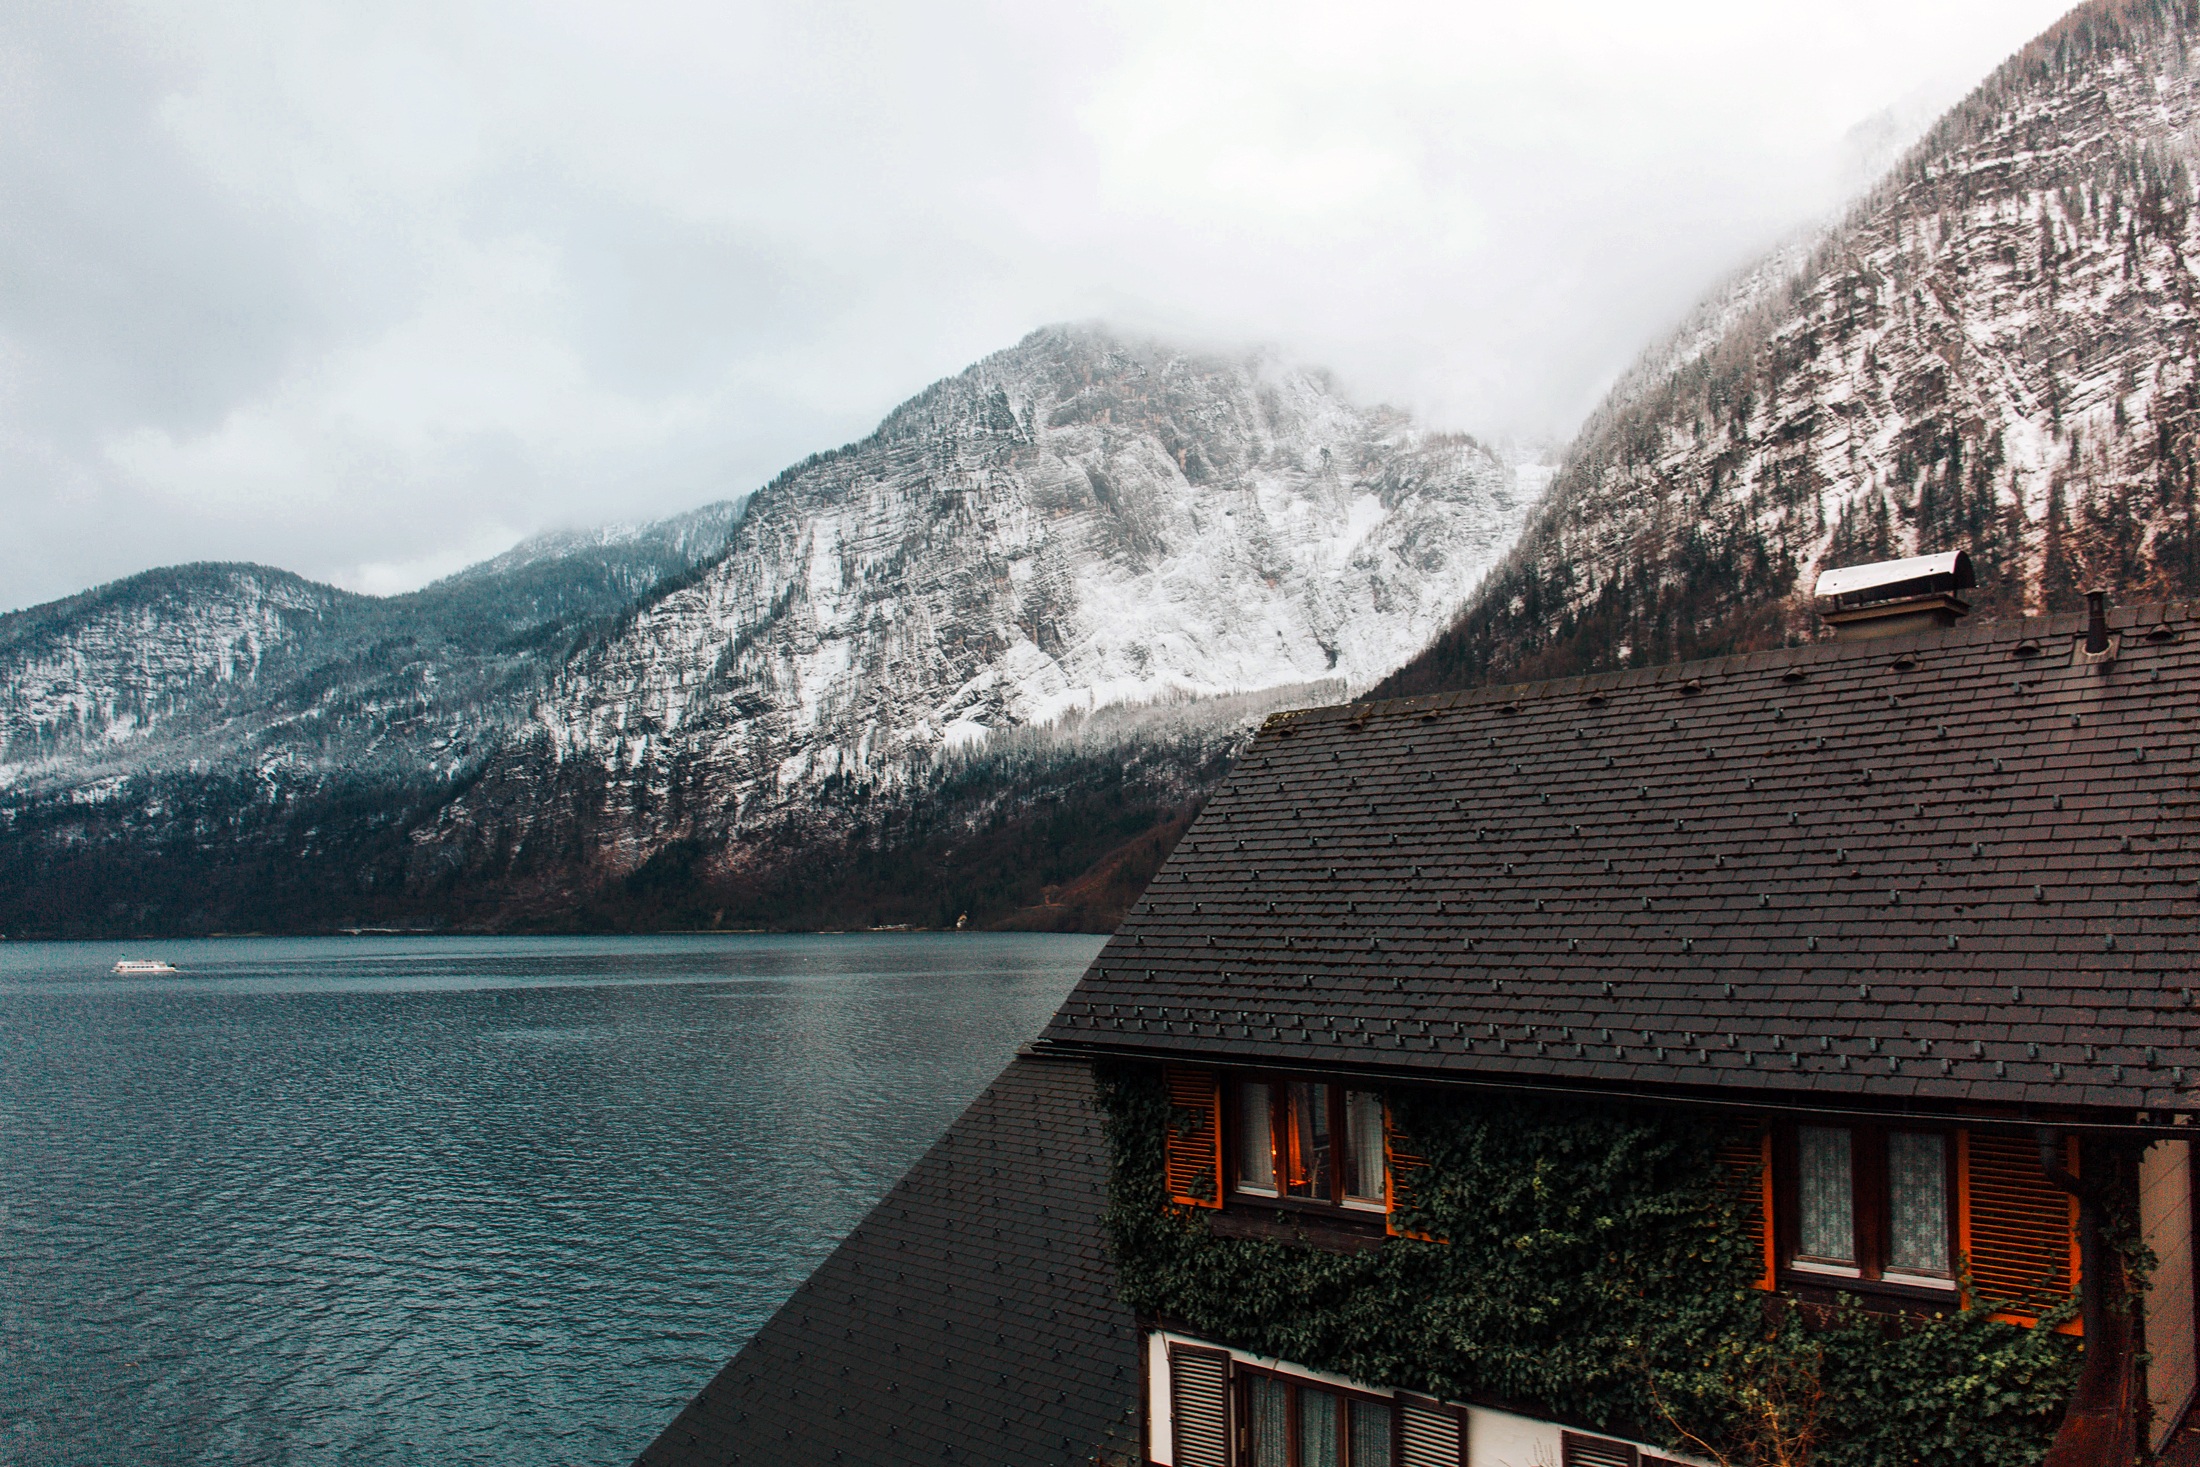
landscape, water, forest, mountain, snow, winter, sky, house, lake, town, home, mountain range, village, scenic, fjord, austria, trees, woods, hdr, clouds, mountains, alps, hallstatt, mountainous landforms, glacial landform